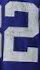
Number: 2